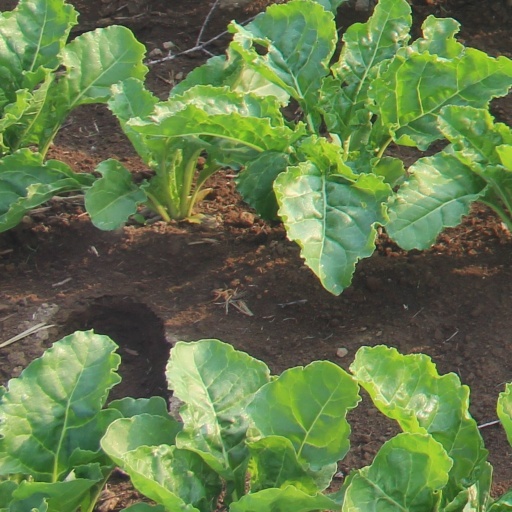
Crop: sugar beet